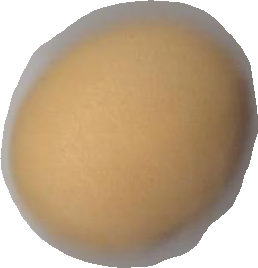
Variety: Dega